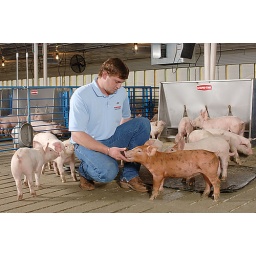
Mark Jackson checks on pigs in one of his hog barns on his rural Mahaska County farm.